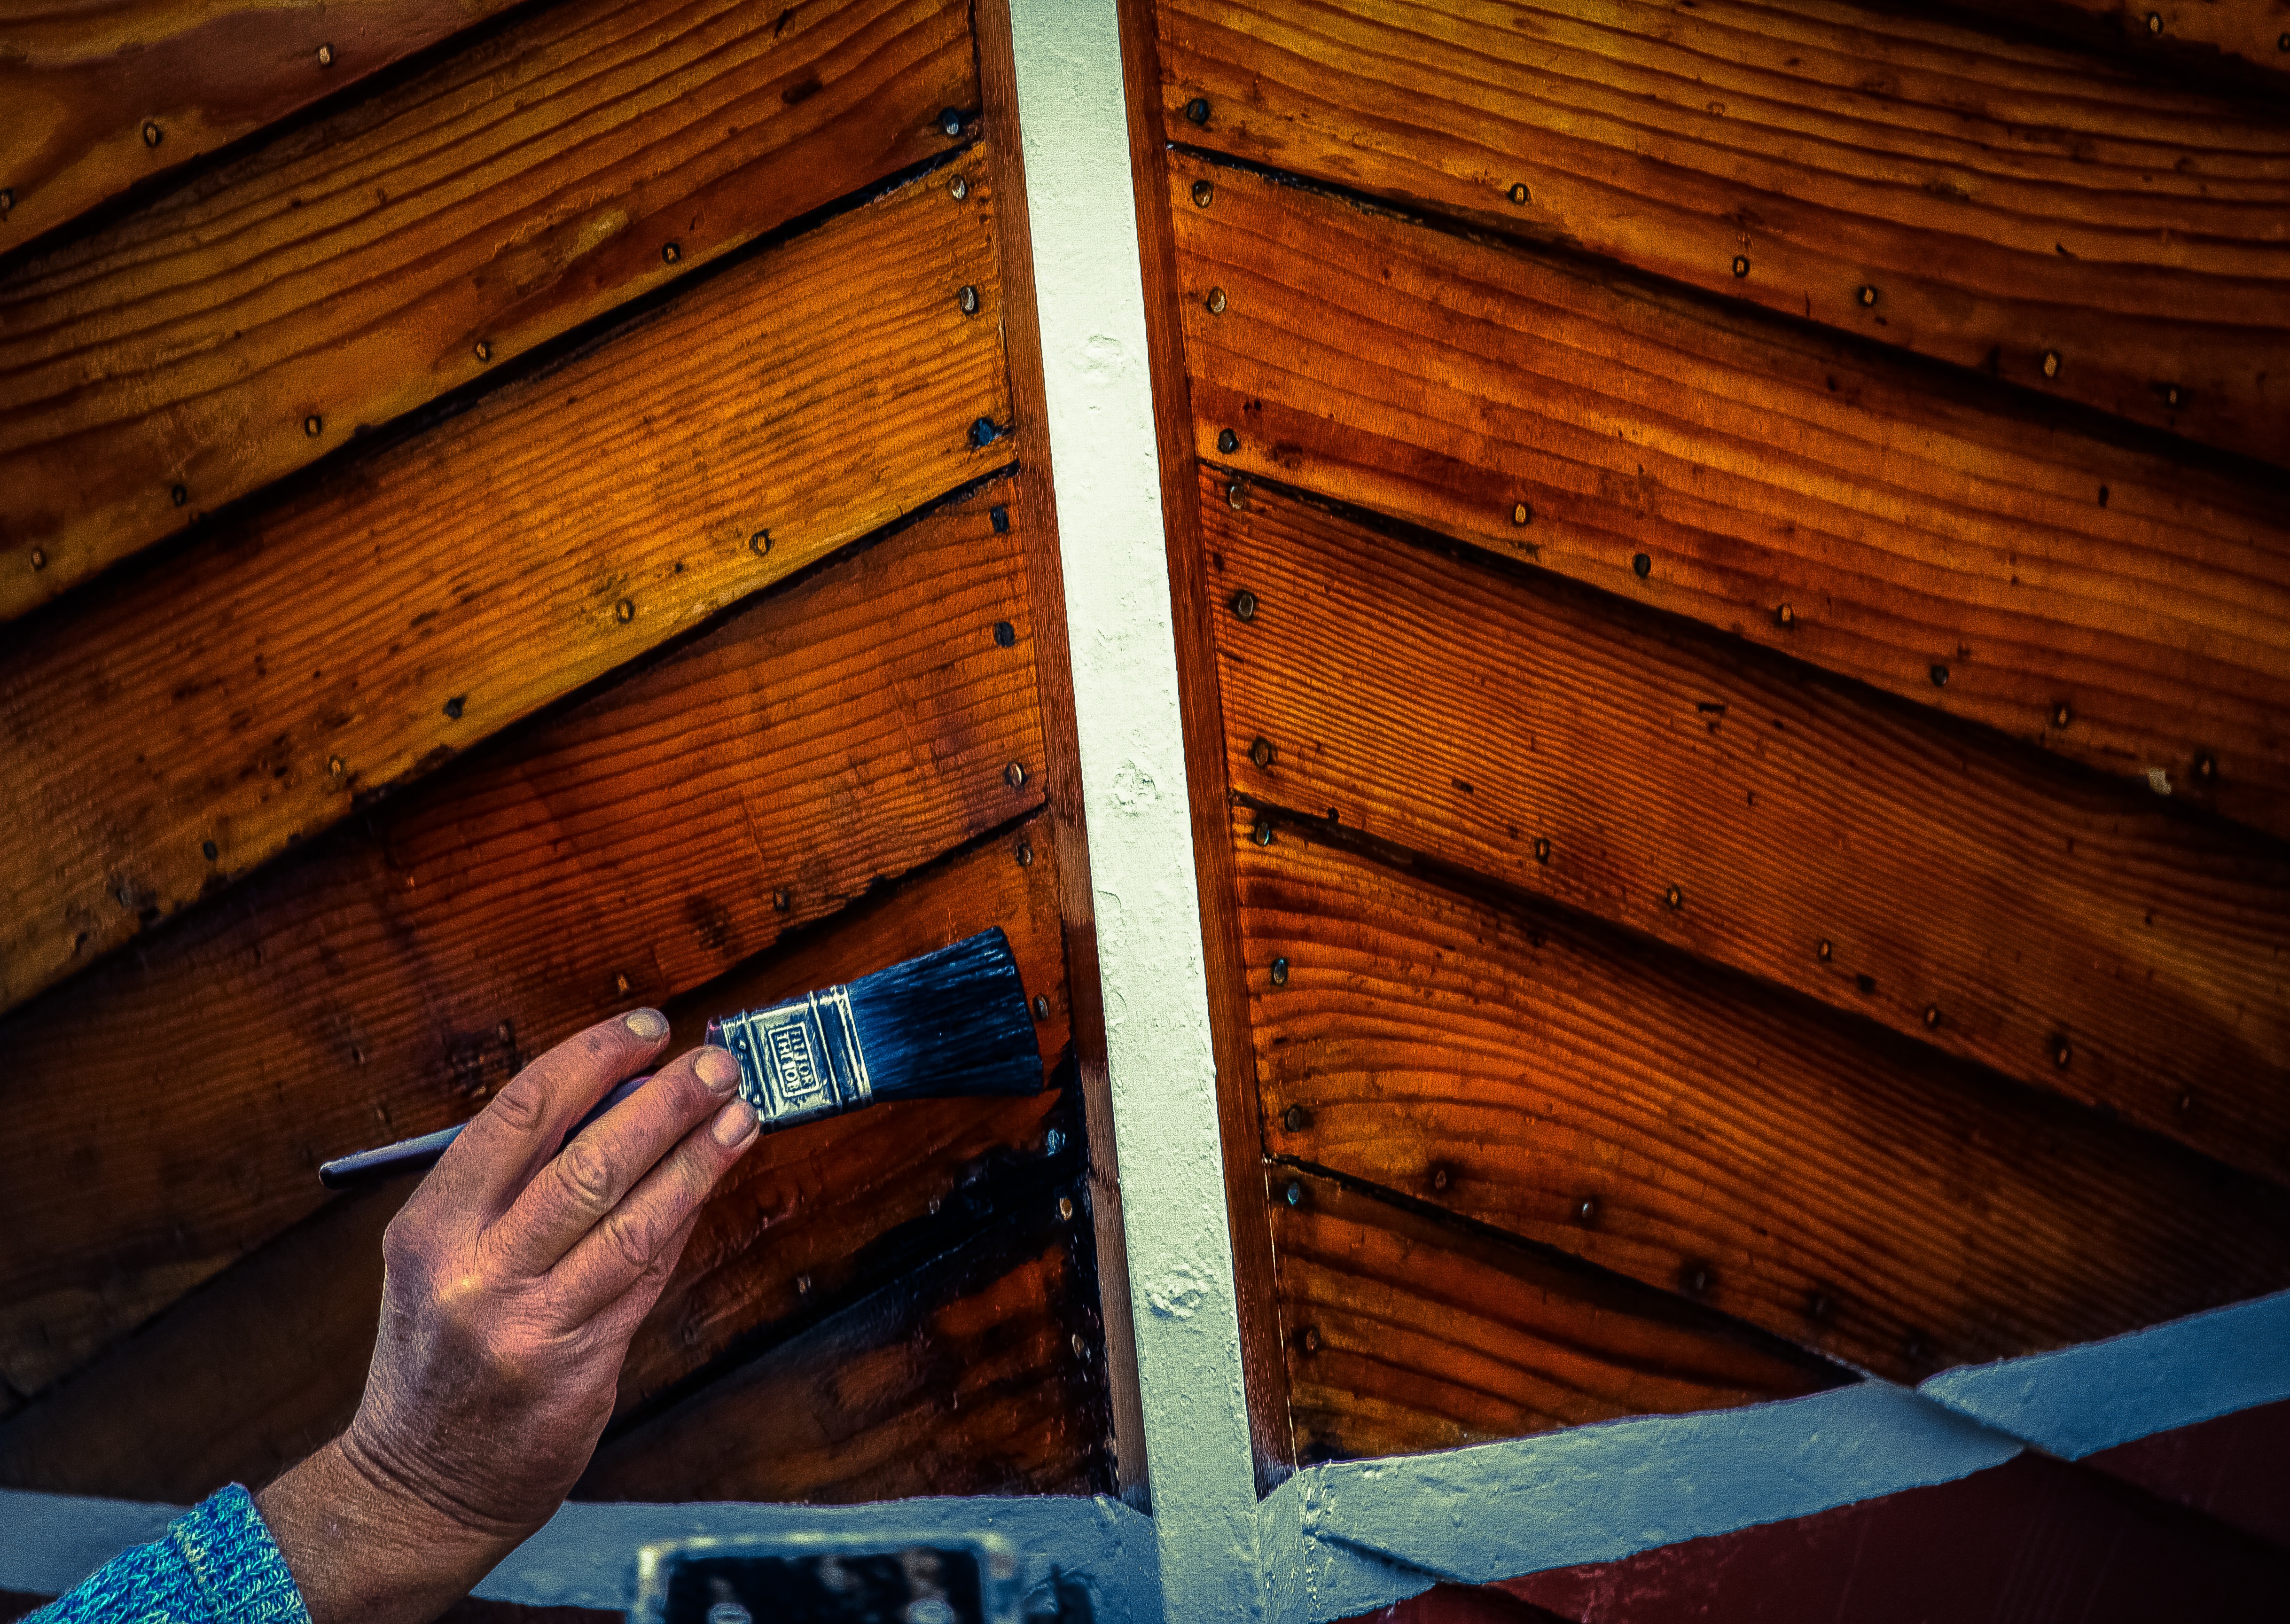
hand, man, board, wood, boat, floor, wall, rustic, travel, pattern, color, blue, paintbrush, hardwood, carpentry, craftsman, adult, flooring, steel frame, wooden planks, man made object, wood stain